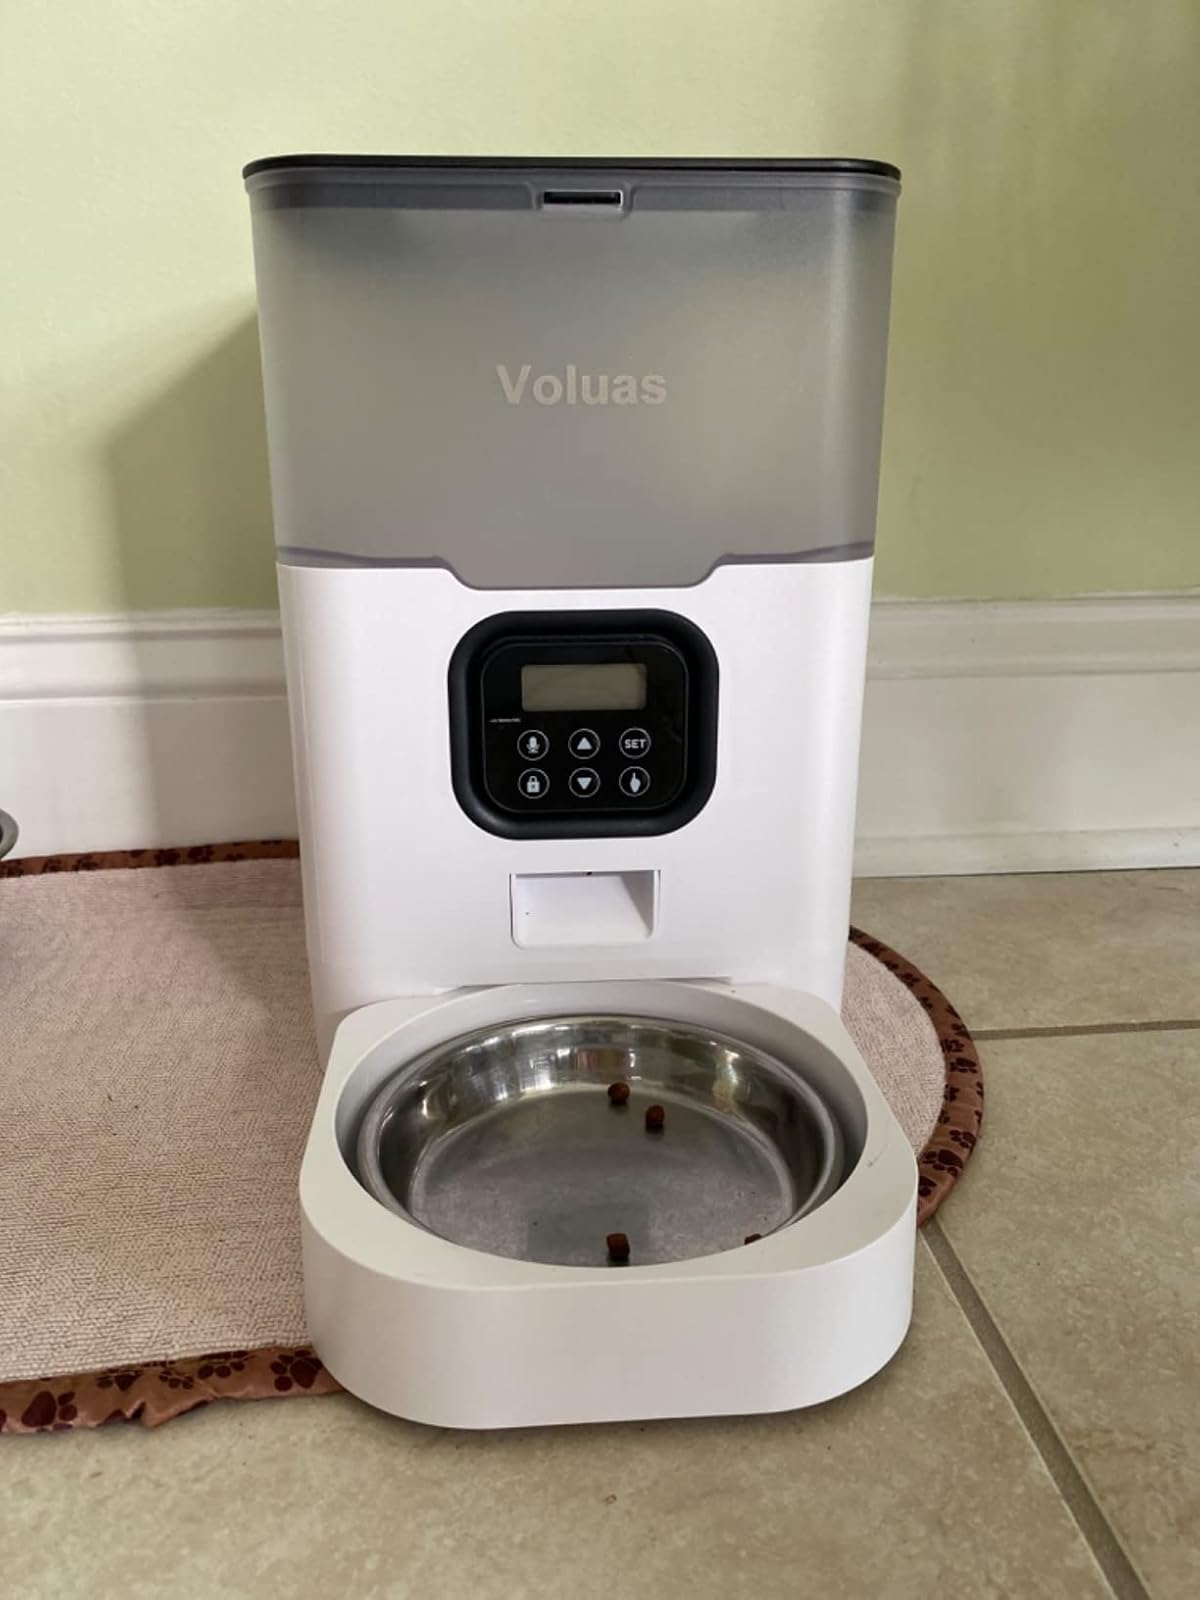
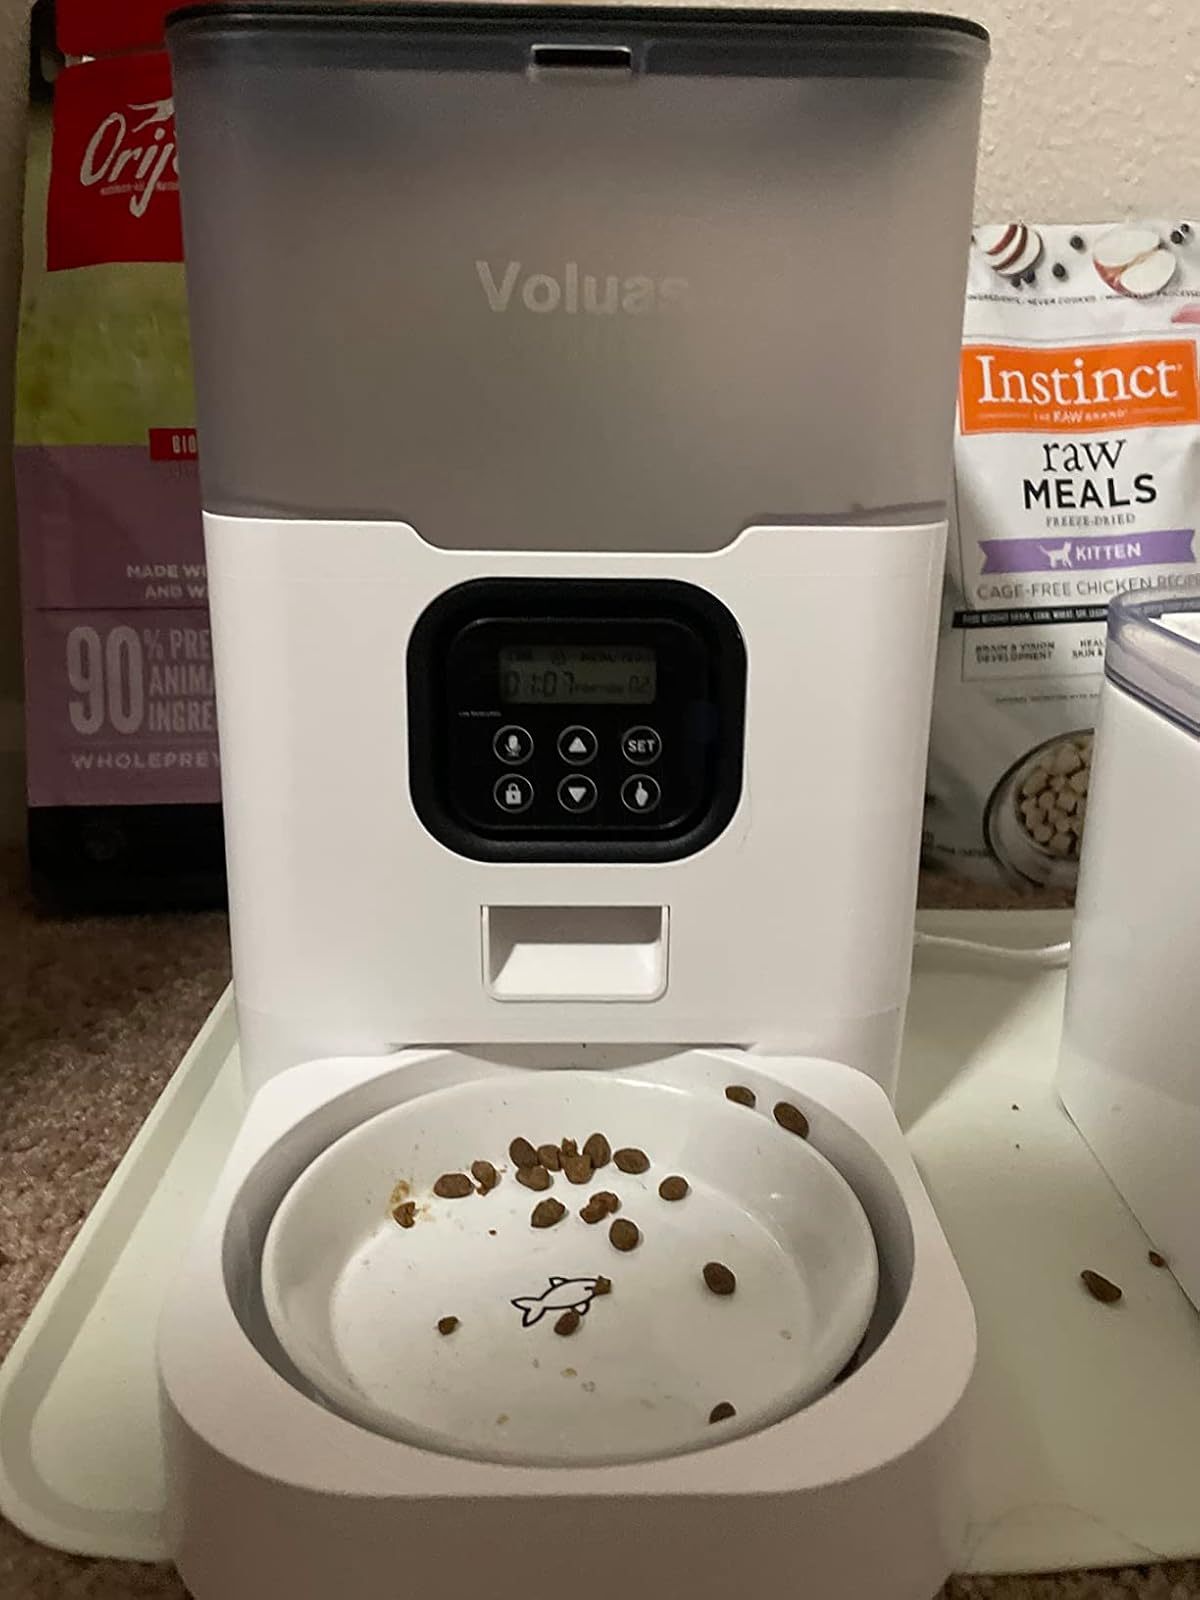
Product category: items_feeder
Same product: yes